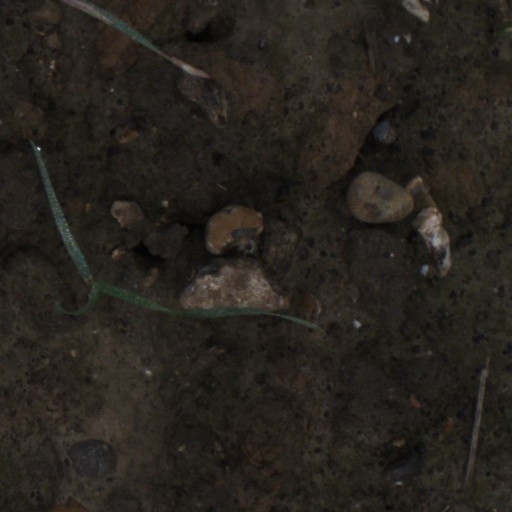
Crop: wheat